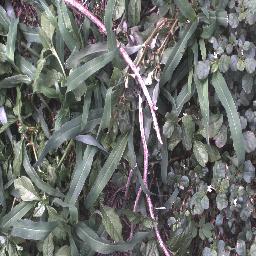
Label: negative